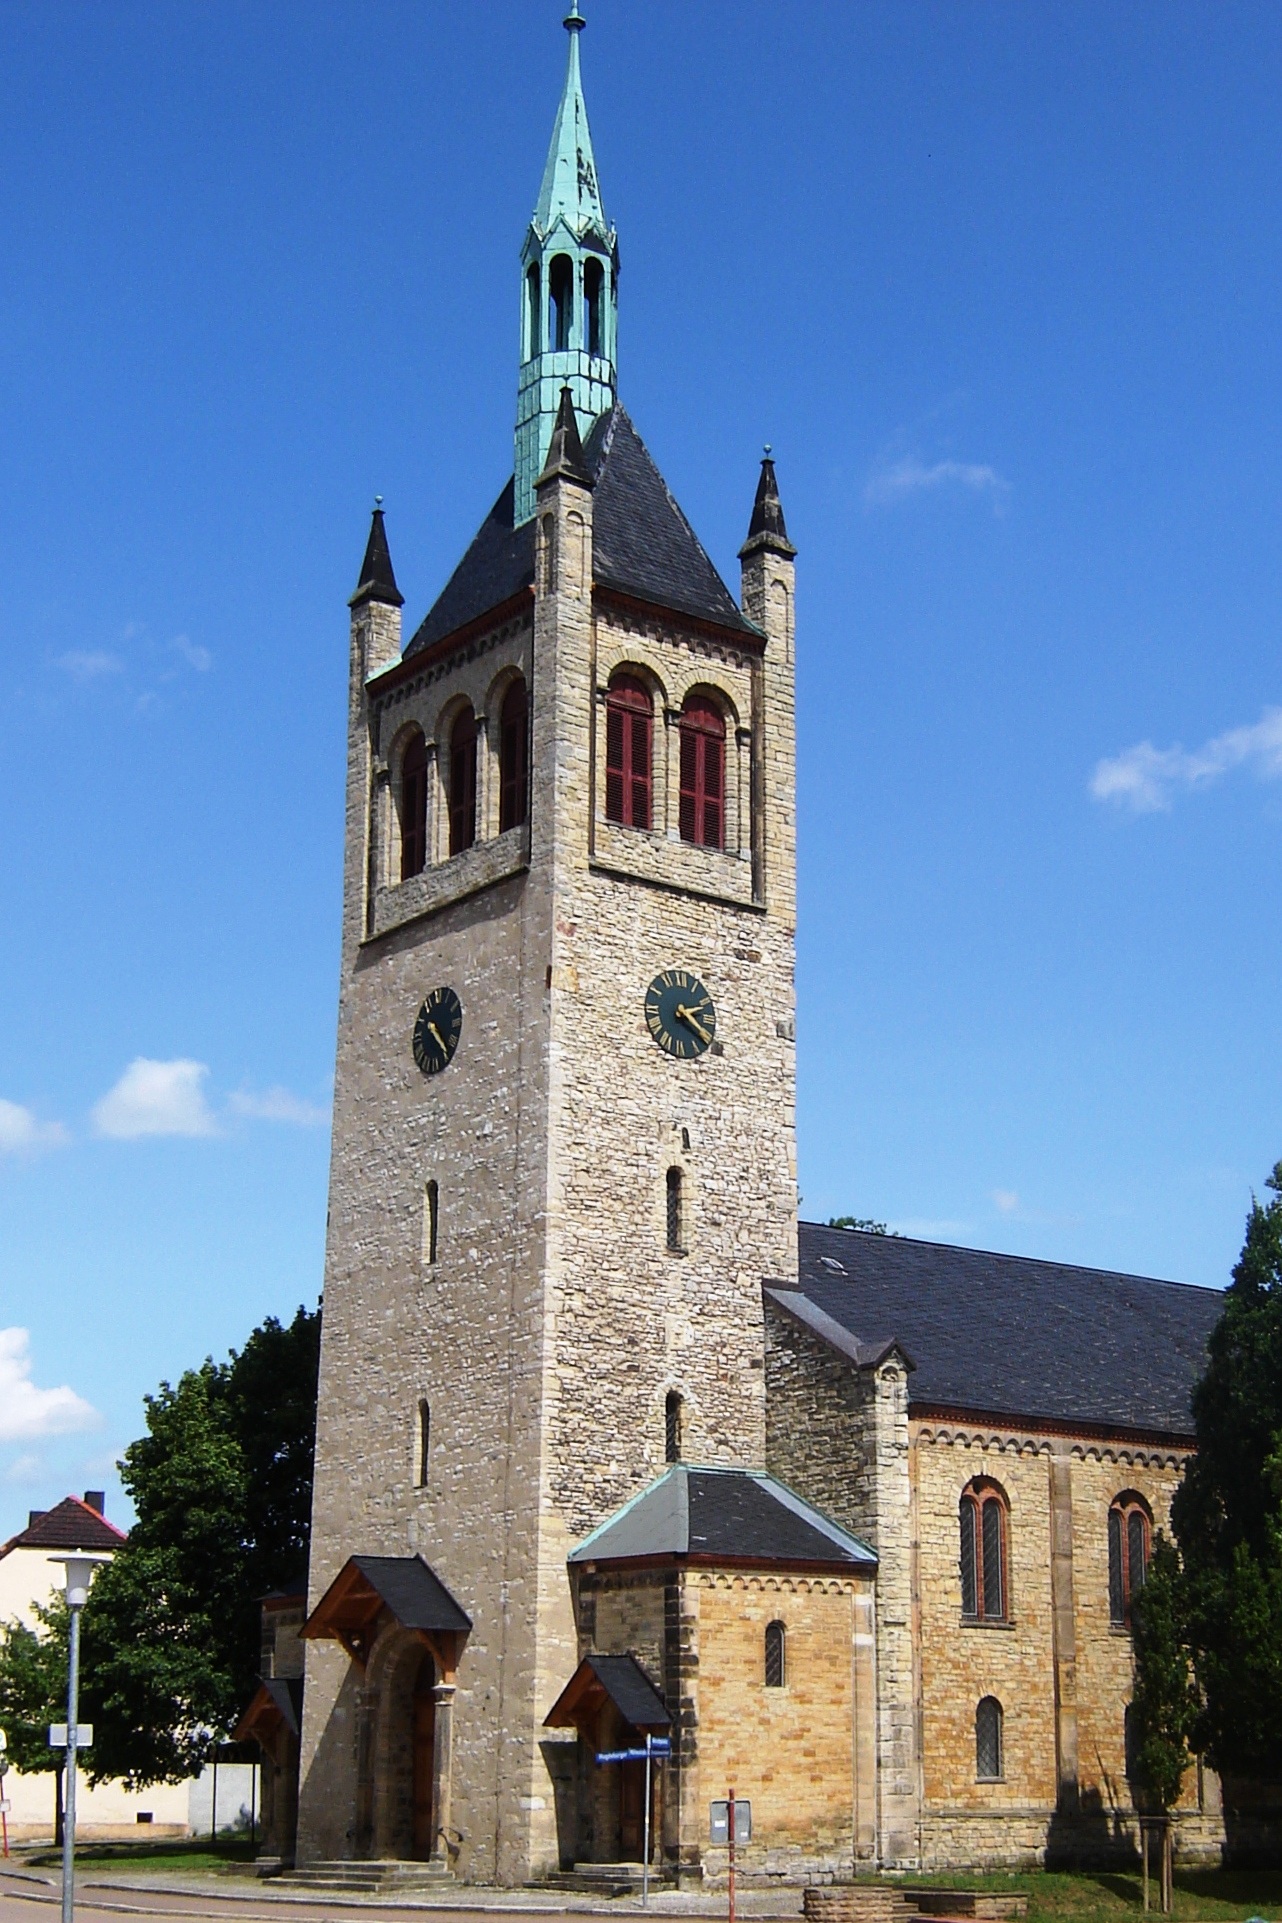
architecture, building, tower, religion, church, cathedral, chapel, place of worship, bell tower, biere, spire, steeple, monastery, germany, st, basilica, historic site, andrew's church, spanish missions in california